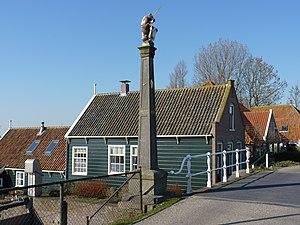
Schardam est un village de la commune néerlandaise d'Edam-Volendam, situé dans la province de Hollande-Septentrionale.